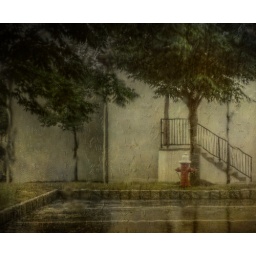
Taken through a car window parked in a lot.